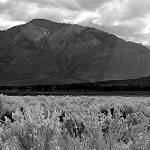
Label: B & W